GNR Class A1 1470 Great Northern

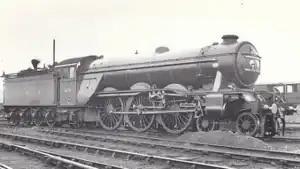

The Great Northern Railway Class A1 1470 Great Northern was the first of 52 A1 class locomotives. It has also represented three distinct stages in the history of the British "Pacific" steam locomotives designed by Nigel Gresley for the Great Northern Railway (GNR), a constituent company of the London and North Eastern Railway before the amalgamation of 1923, for which they became a standard design. Eventually "Great Northern" was completely rebuilt as Class A1/1.